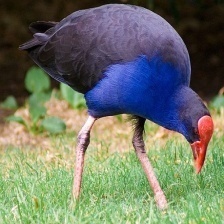
Species: PURPLE SWAMPHEN
Scientific name: PORPHYRIO PORPHYRIO
ImageNet parent category: european_gallinule